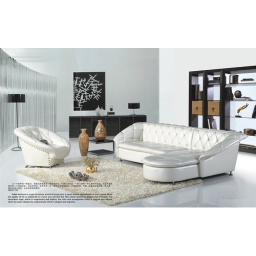
sofa by Italian top grain leather match microleather with 40dentisty foam inside.Coffee table by Tempered Glass and Stainless steel.